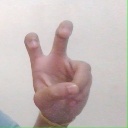
अक्षर: ई